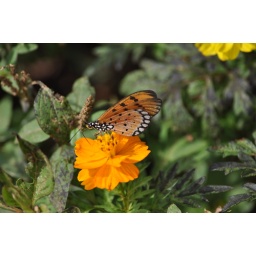
I took this picture from a different angle ...and the butterfly is above to fly from the flower